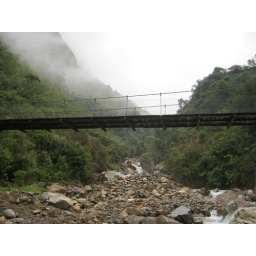
bridge over river